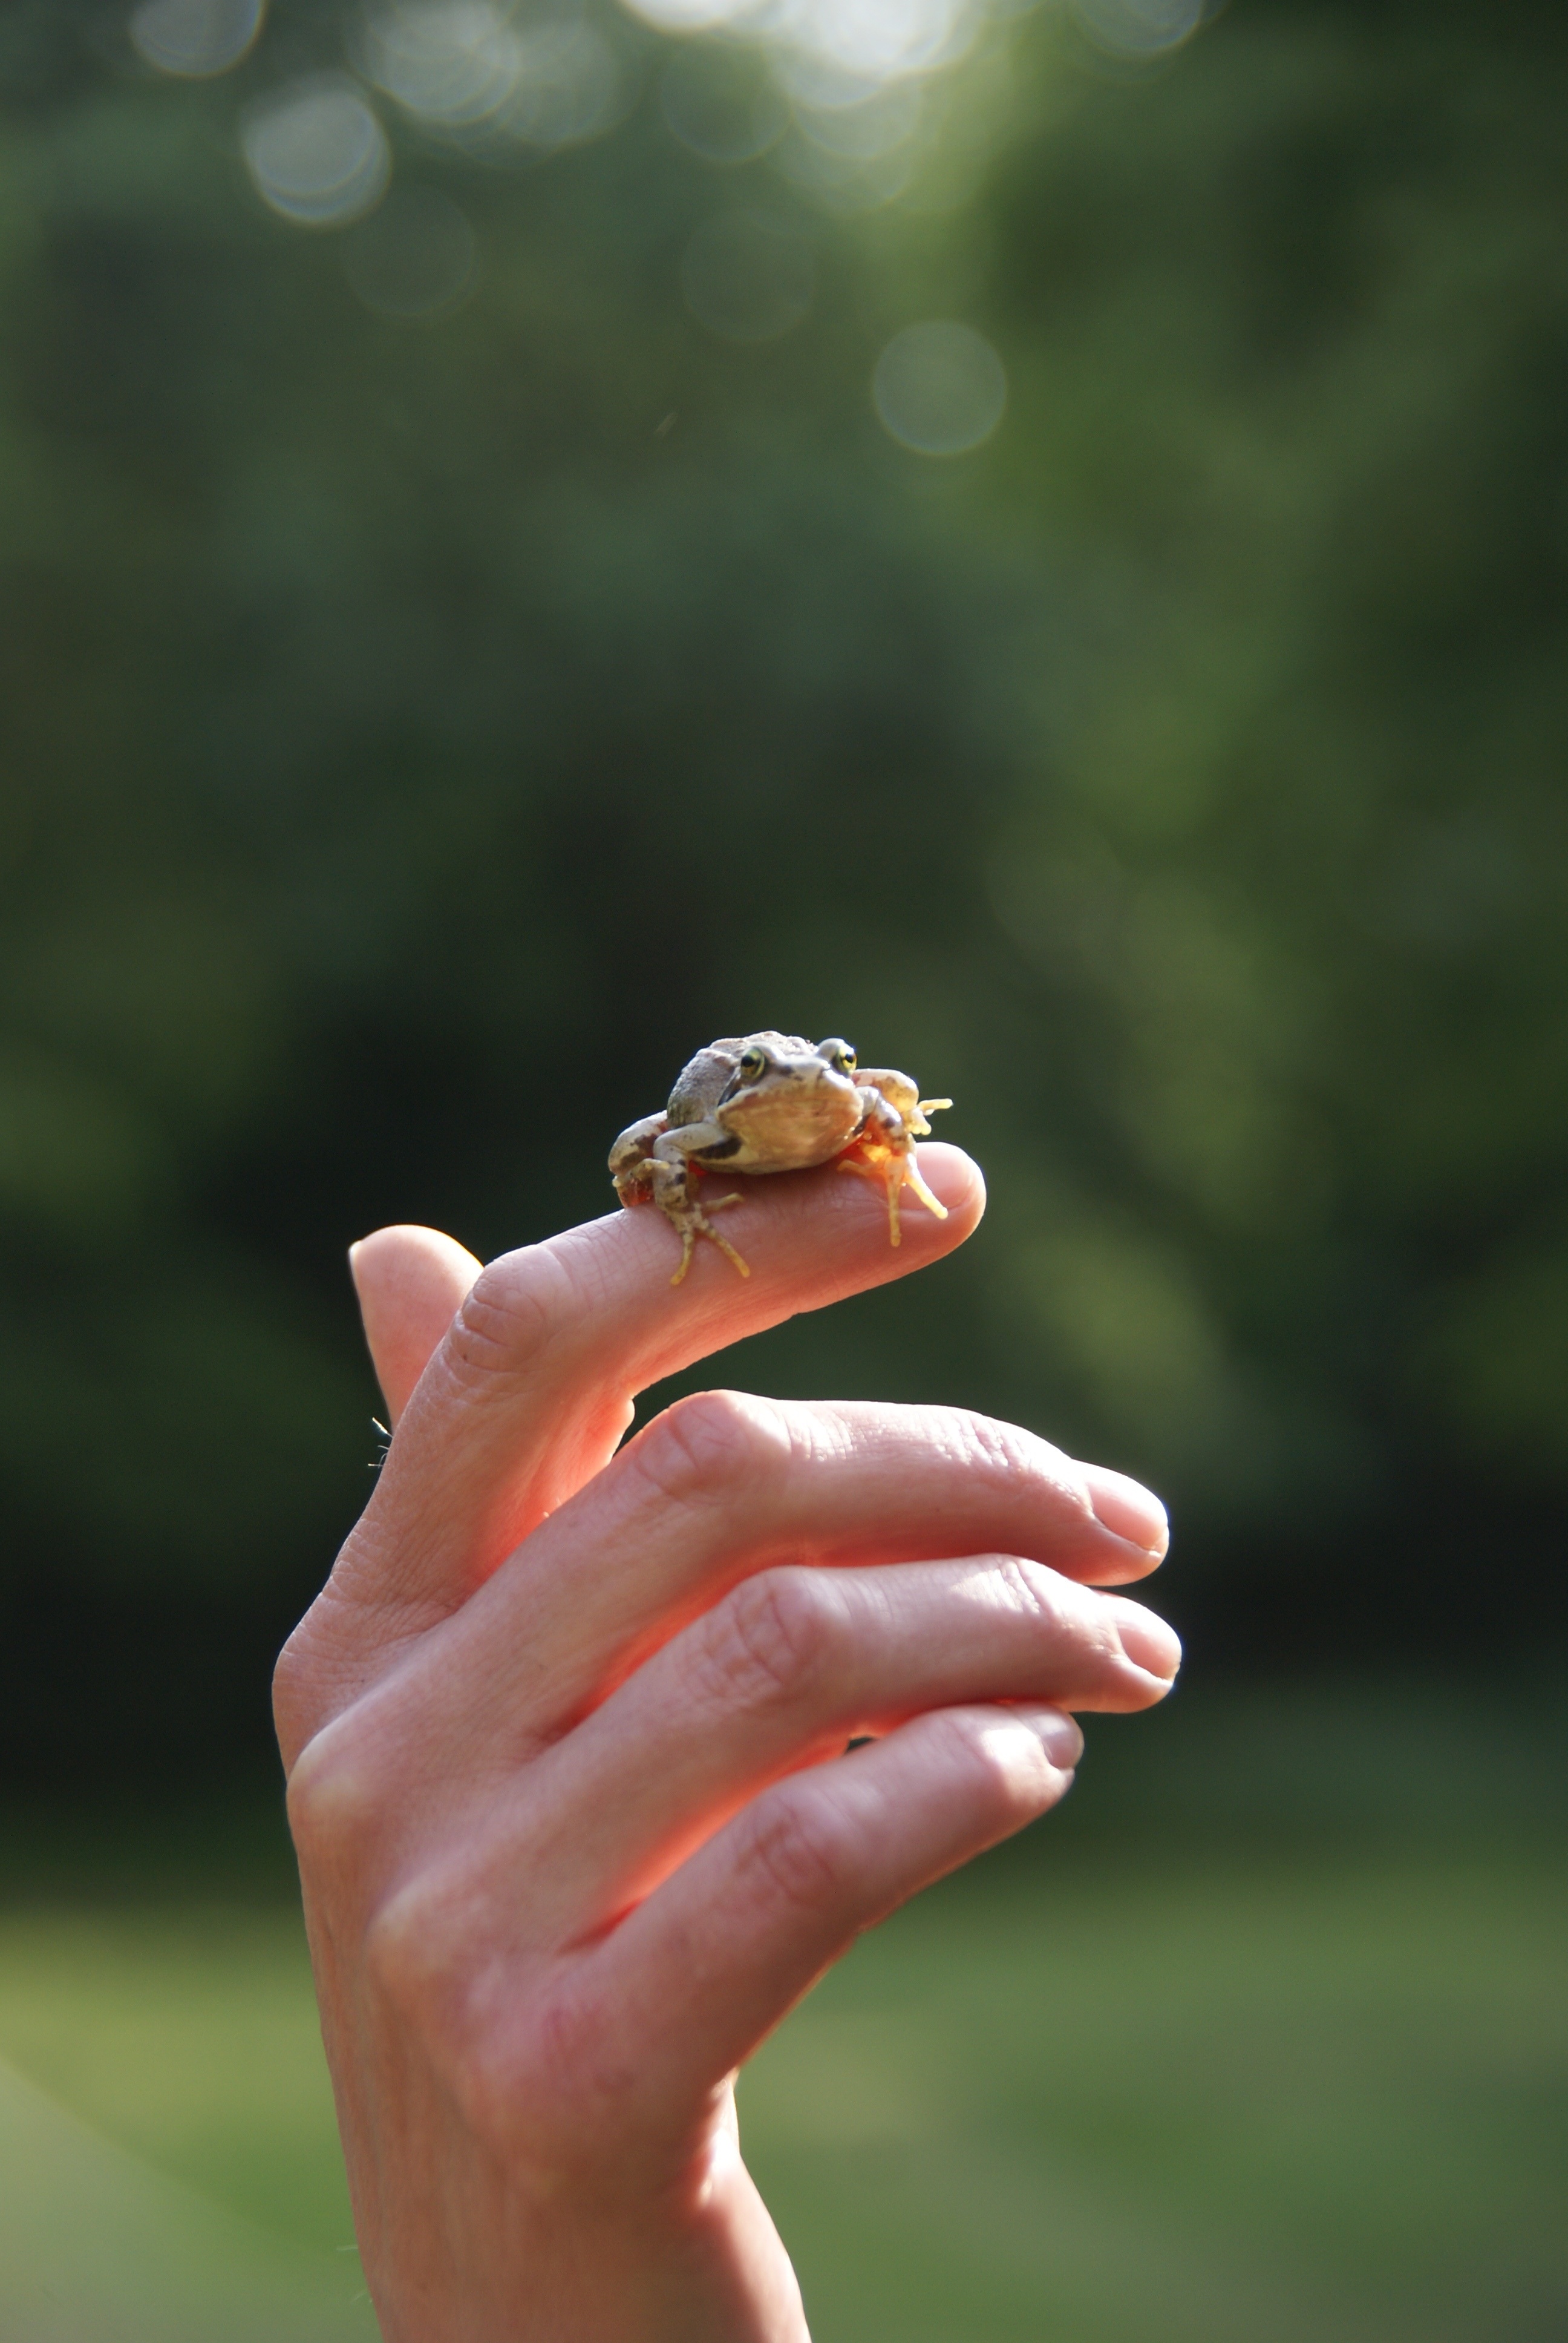
hand, nature, grass, photography, leaf, flower, finger, green, frog, amphibian, close up, macro photography, little frog